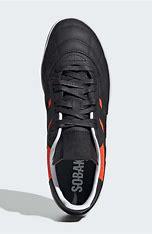
Brand: Adidas
Model: Sobakov